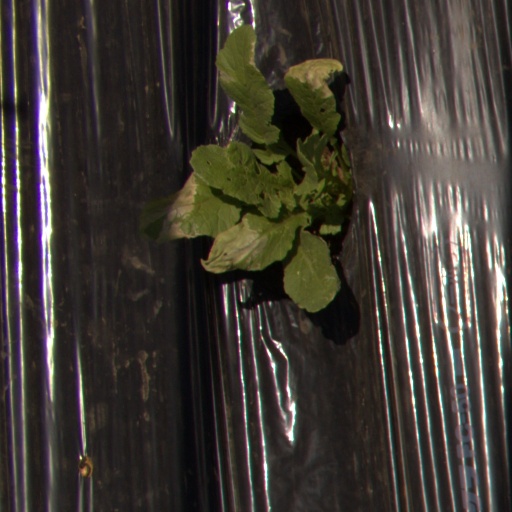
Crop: Jerusalem artichoke